Dai Qing

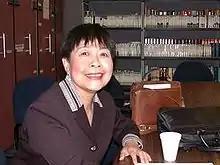
A photograph of Dai Qing from the Voice of America archives.

Fu Xiaoqing (born 24 August 1941), better known by her pen name Dai Qing, is a journalist and activist for China-related issues; most significantly against the Three Gorges Dam Project. She left the Chinese Communist Party after the bloodshed of 1989 Tiananmen Square protests and massacre and was thereafter incarcerated for ten months at maximum security facility Qingcheng Prison. Dai is also an author who has published many influential books, articles, and journals.